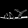
Label: Sandal